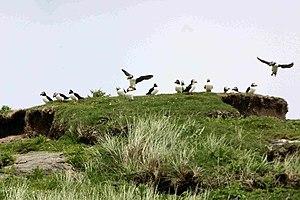
Mingulay est la seconde île en superficie de l'archipel de Barra, dans les Hébrides extérieures, en Écosse. Située à 19 km au sud de Barra, elle est renommée pour son importante population d'oiseaux de mer, qui comprennent des colonies de macareux moines, de mouettes tridactyles et de petits pingouins, qui nichent dans les falaises. Ces dernières figurent parmi les plus hautes du Royaume-Uni.